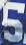
Number: 5